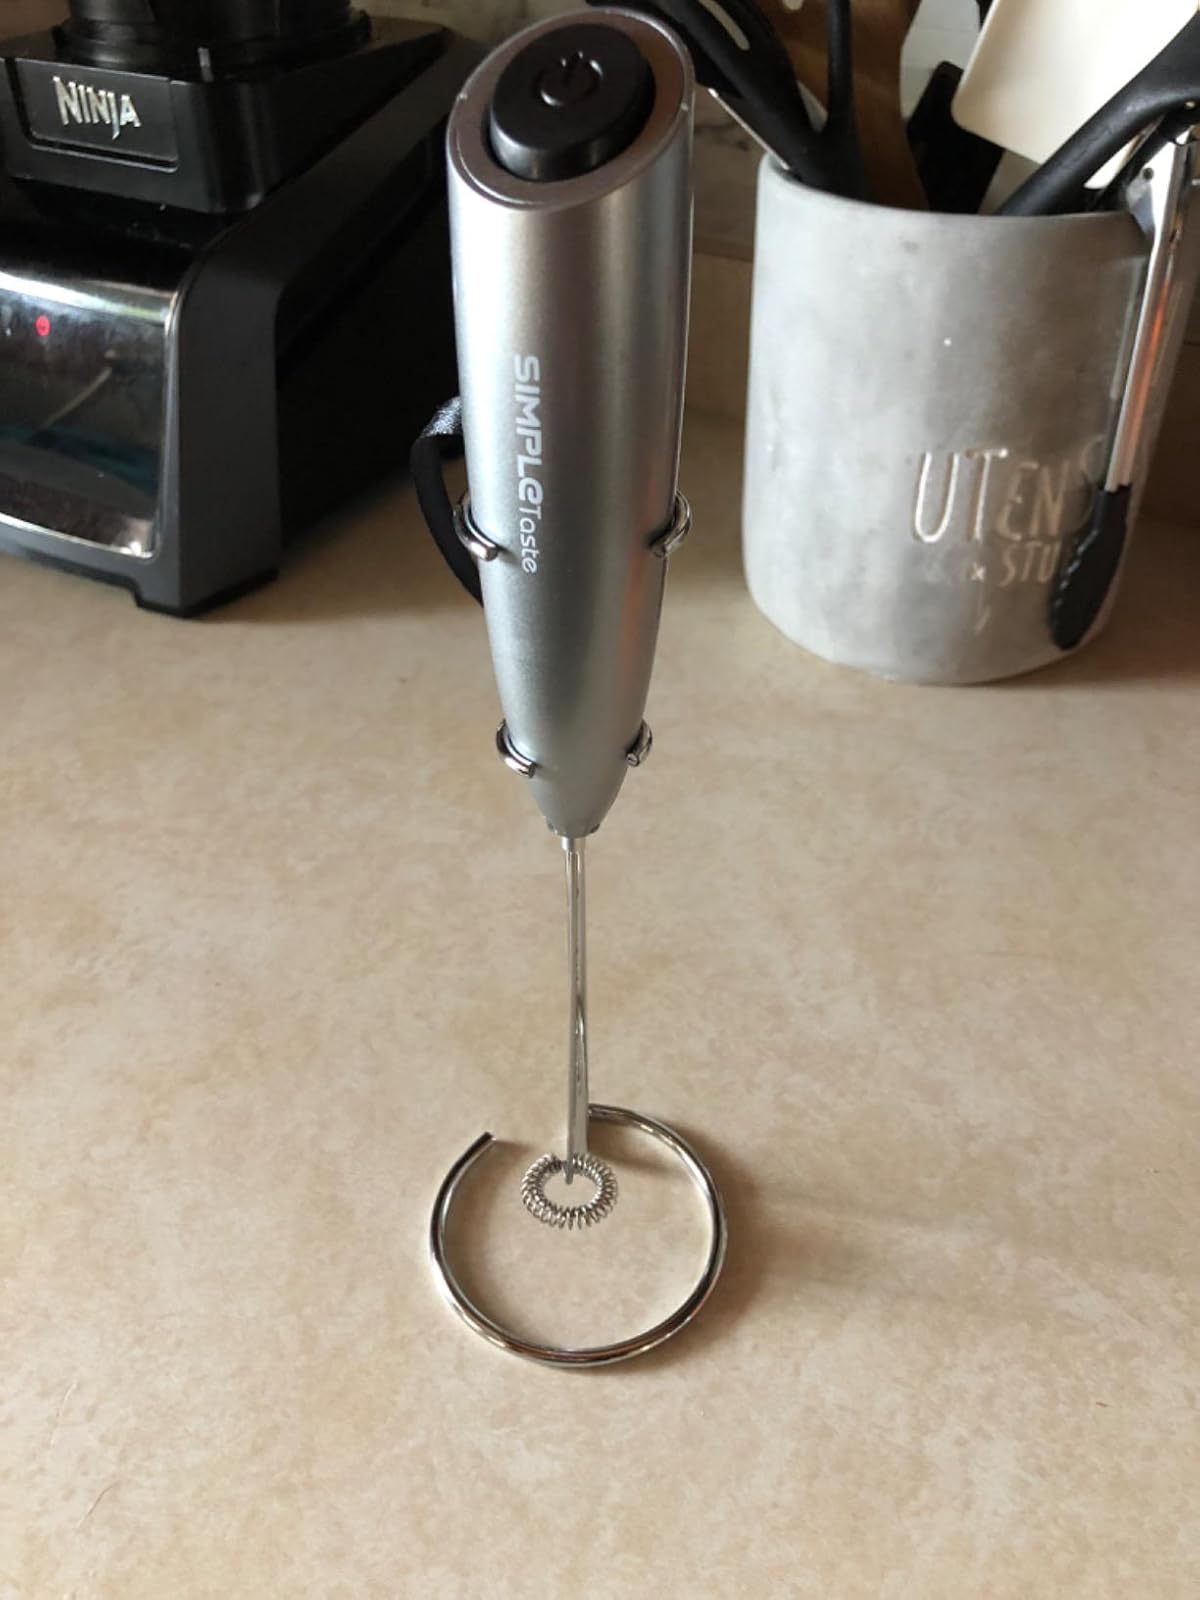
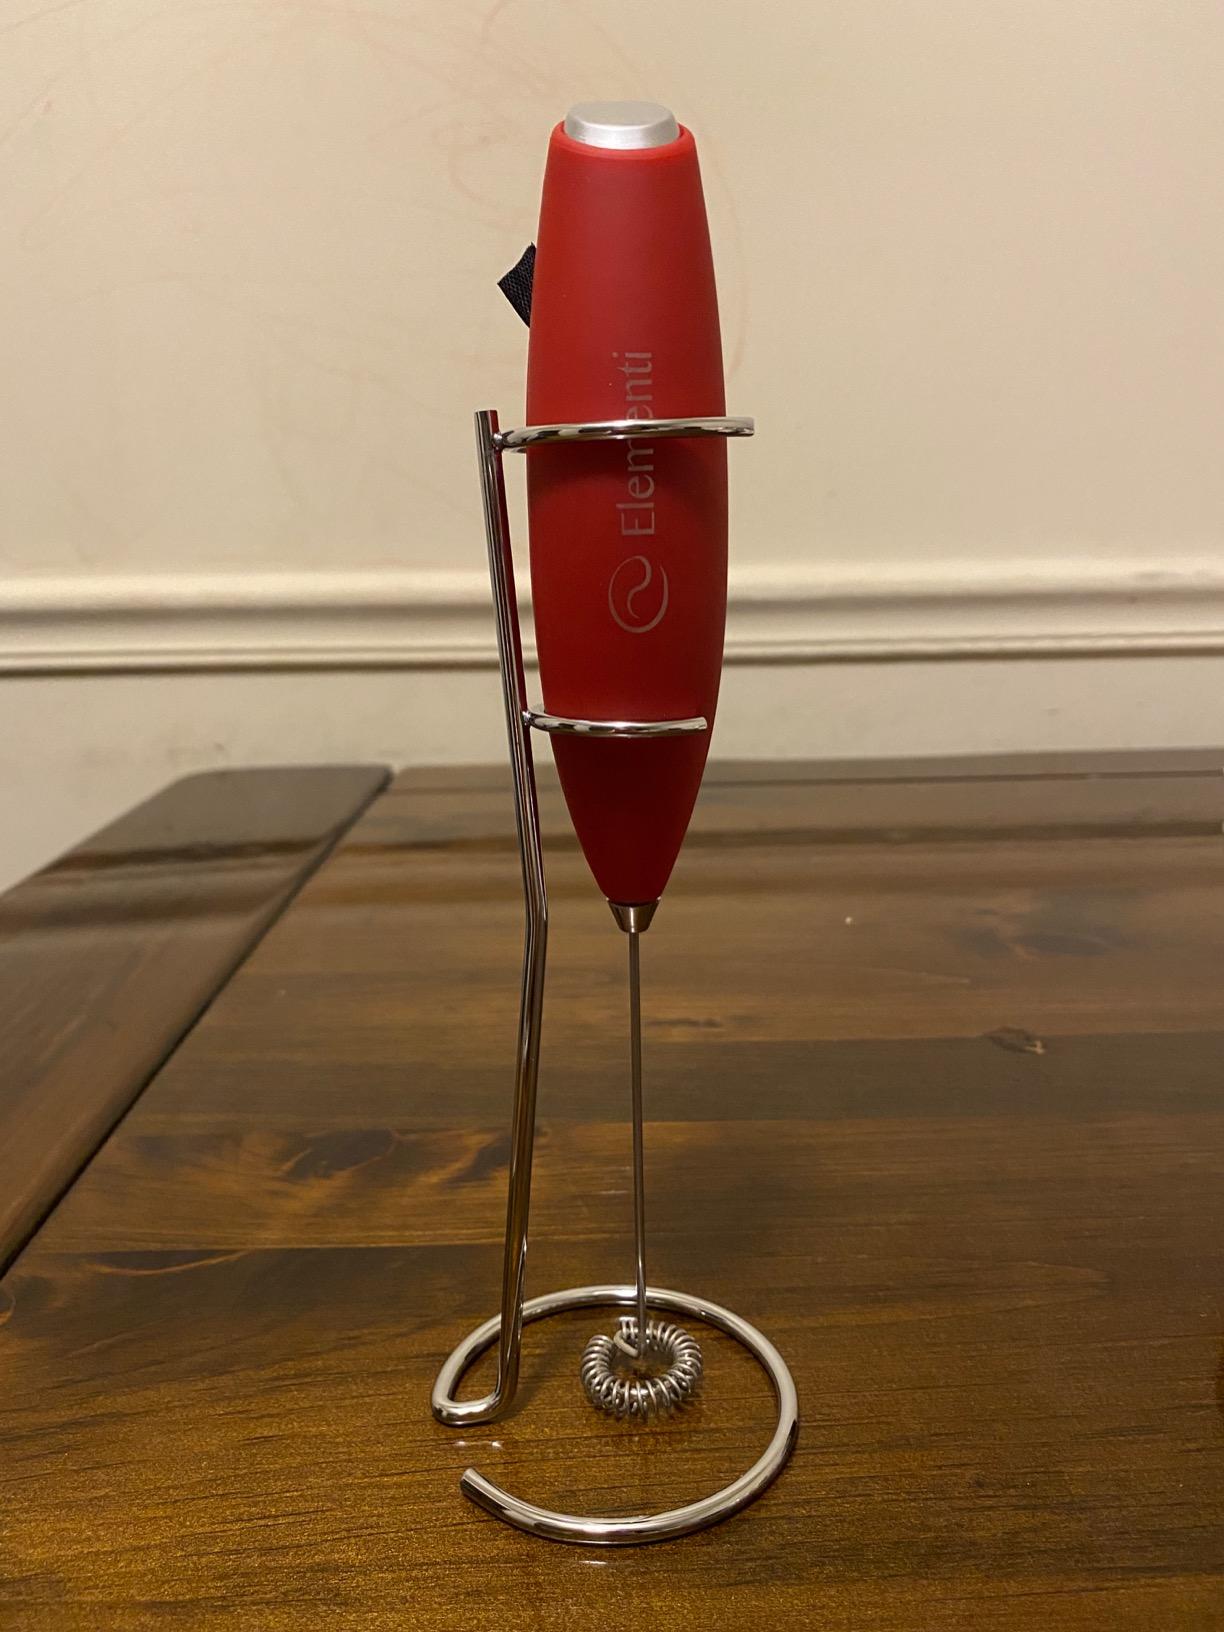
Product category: items_mixer
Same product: no